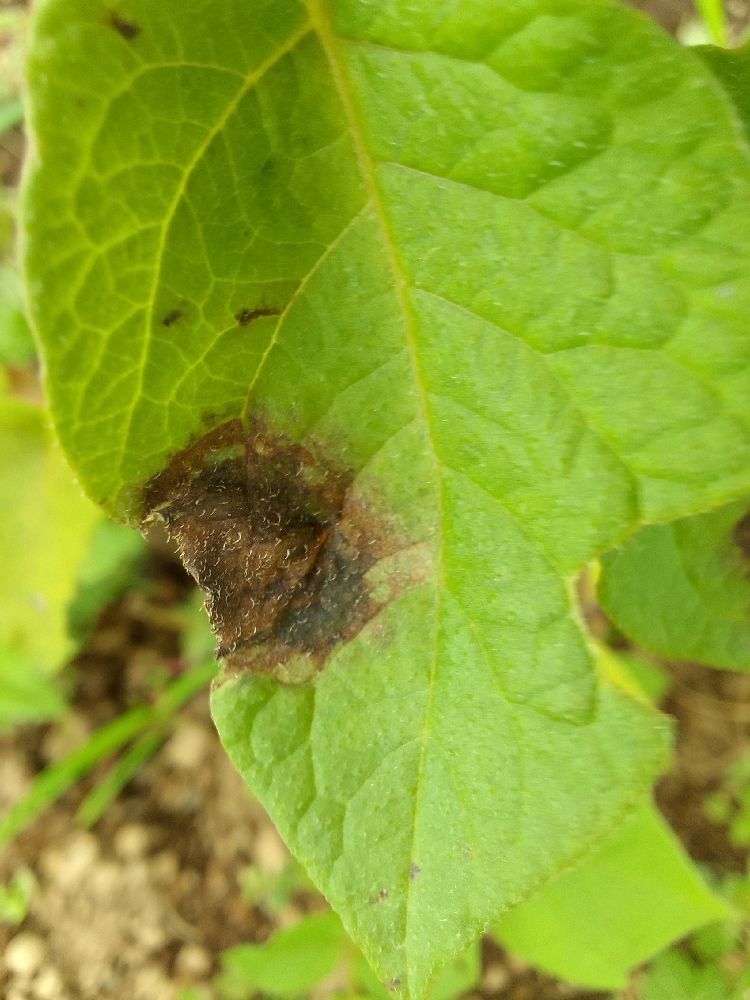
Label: Late blight